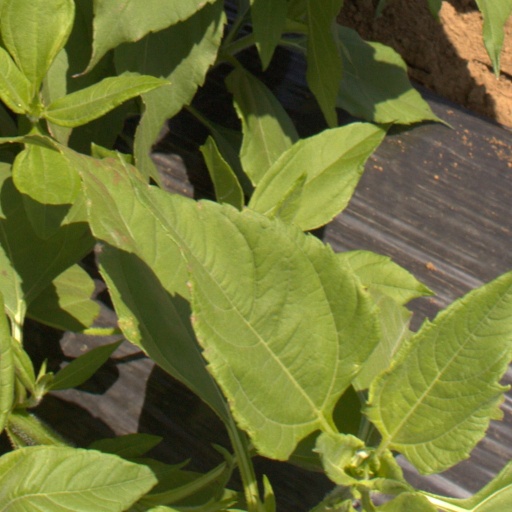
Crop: Jerusalem artichoke